Anita Prime

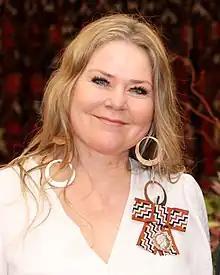
Prime in 2022

Anita Ruth Prime is a singer-songwriter from New Zealand. At the 2011 Los Angeles Music Awards she won the Best Music Video for "La La La," becoming the first New Zealander to win a Los Angeles Music Award.